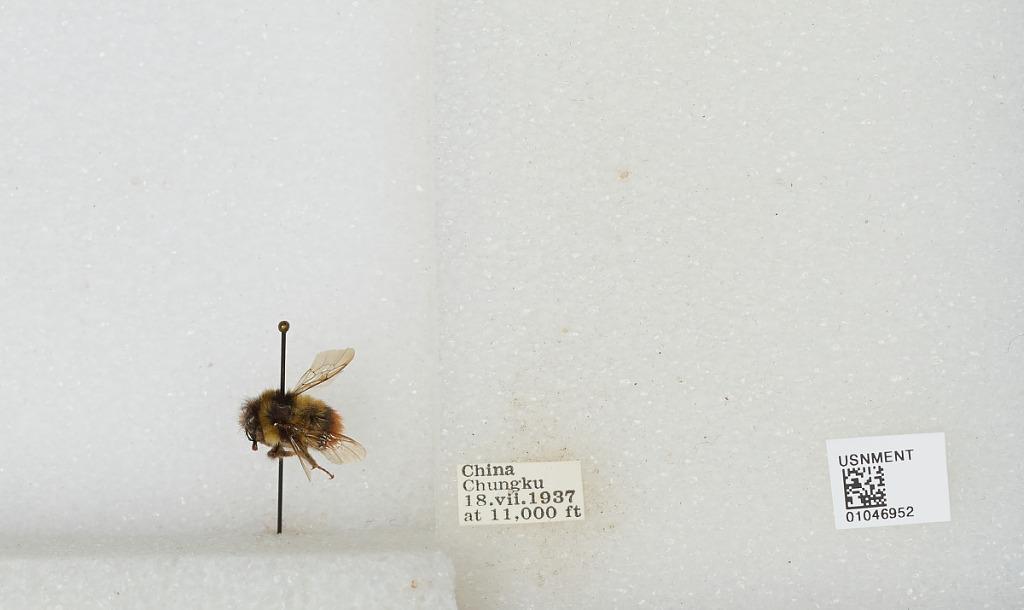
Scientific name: Bombus sp.
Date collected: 1937-7-18
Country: China
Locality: Chungku